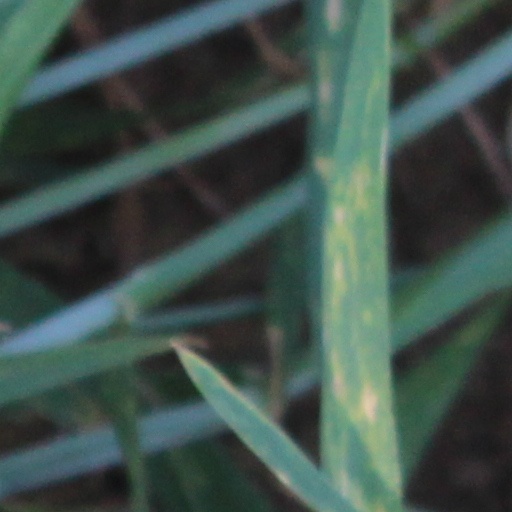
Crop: wheat